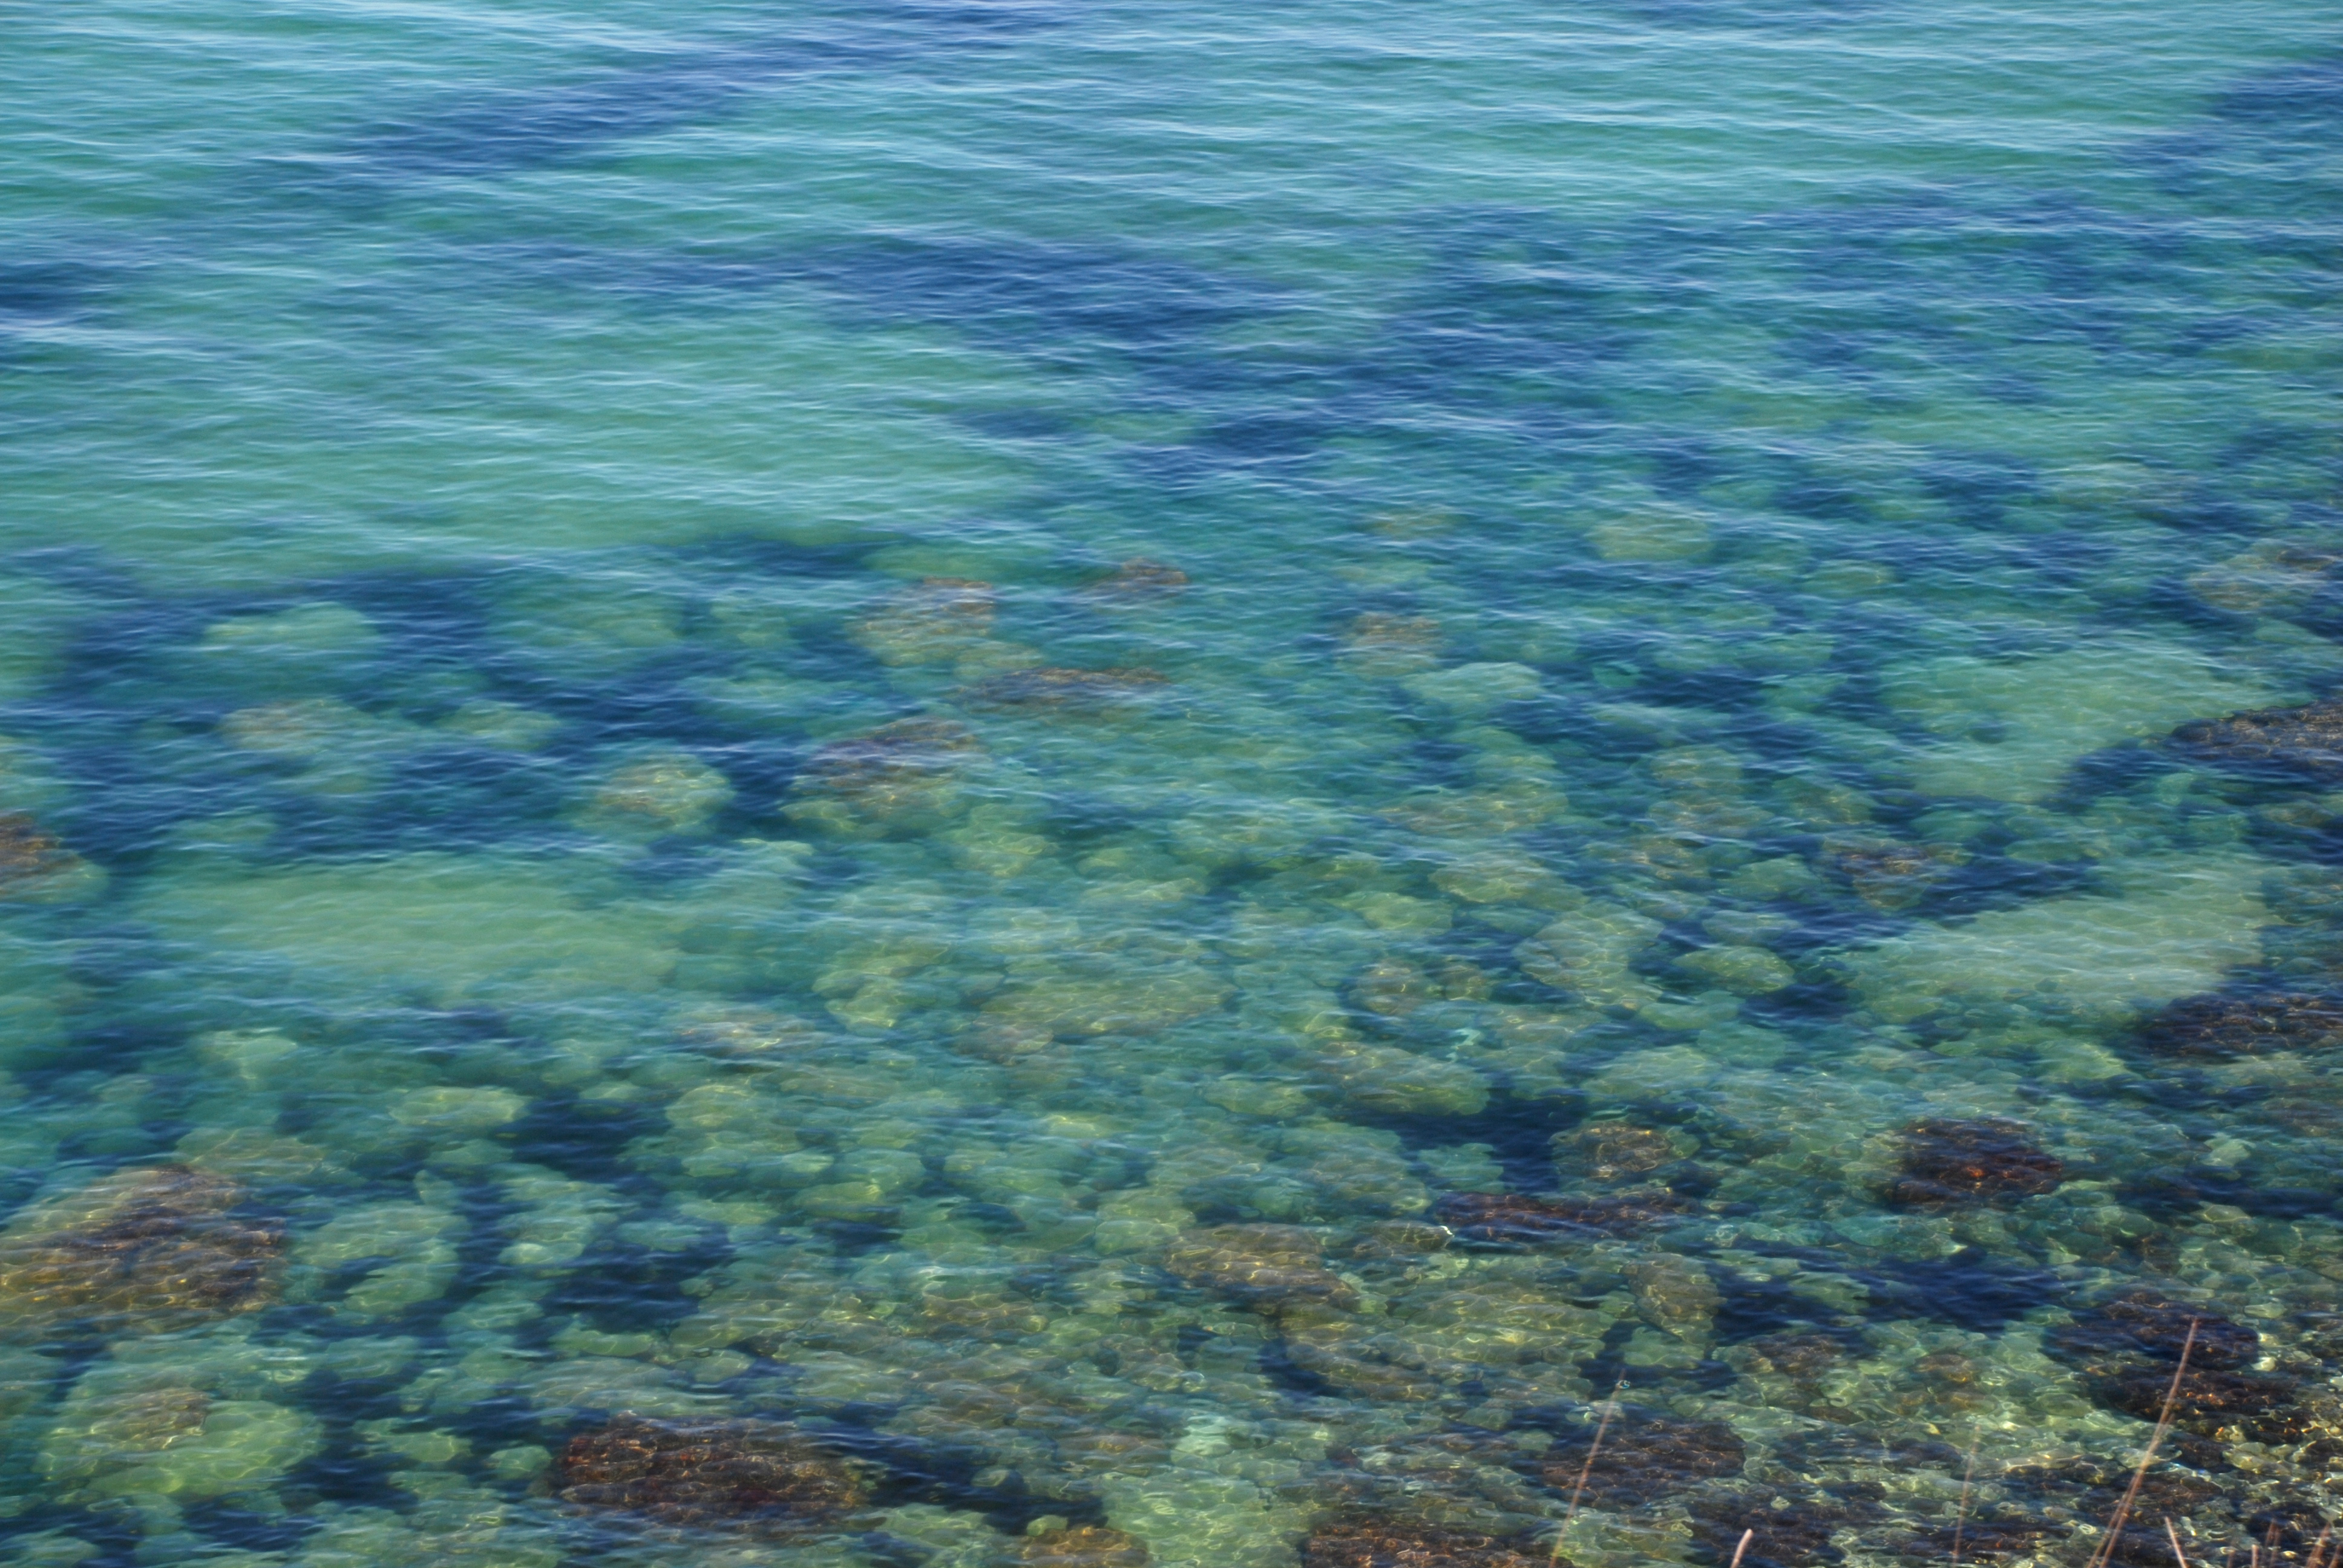
sea, coast, ocean, underwater, europe, biology, nikon, coral, coral reef, reef, nikkor, d80, habitat, ecosystem, 18135mmf3556g, 18135mm, nikond80, bulgaria, primorsko, blacksea, aerial photography, shoal, natural environment, marine biology